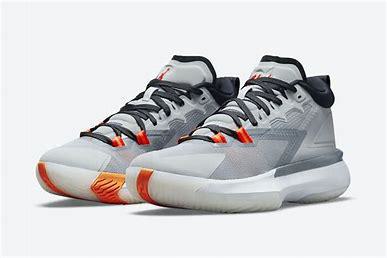
Brand: Jordan
Model: Zion 1